Charlemagne Tower

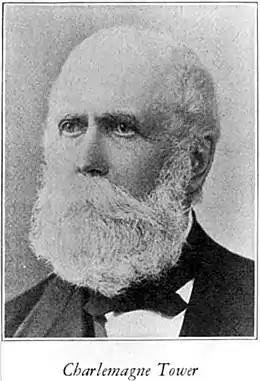

Charlemagne Tower (April 18, 1809 – July 25, 1889) was an American lawyer and businessman active in acquiring land in the Schuylkill Valley in Pennsylvania and serving as an officer for coal and railroad companies. He organized and led a company of Union soldiers from Pottsville in a 3-month enlistment during the American Civil War when he was commissioned as captain.